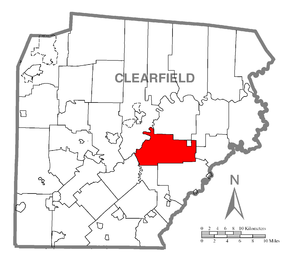
Boggs Township est un township, situé au centre du comté de Clearfield, aux États-Unis. En 2010, il comptait une population de 1 751 habitants.